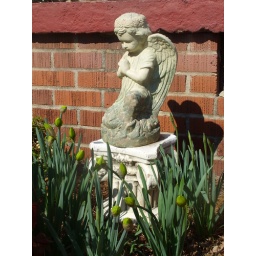
Angel in the flower bed